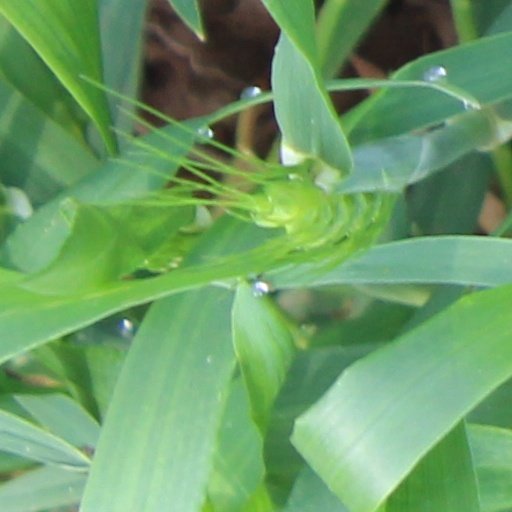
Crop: wheat